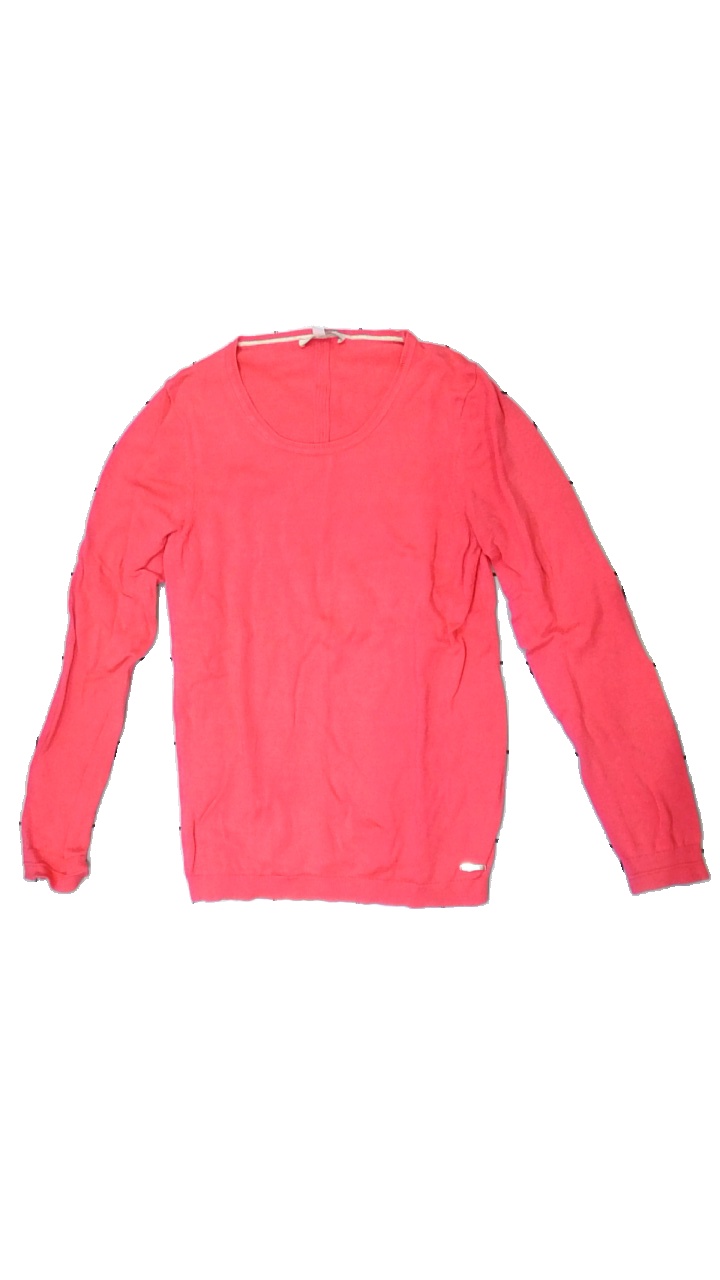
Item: Top (Ladies)
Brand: Esprit
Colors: Pink
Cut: Tight, C-collar
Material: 63% Cotton 37% Viscose
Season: All
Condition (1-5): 3
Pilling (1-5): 5
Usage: Reuse
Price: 100-150